Unmasked (Pretty Little Liars)

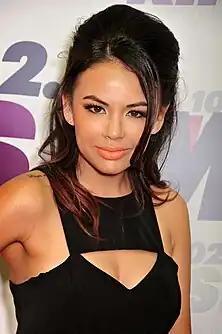
Critics praised Janel Parrish's character Mona Vanderwaal, who is revealed to be "A".

Teresa Lopez of "TVFanatic" gave the episode 3.5 out of 5 stars, stating, "What really bothered me about the finale was that despite getting an identity for A, even that revelation wasn't 100% certain. As one of my friends very rightly pointed out, the problem with the show is that it can be so manipulative without being fully satisfying." Louis Peitzman of TV.com gave the episode a favorable review, calling it ""Pretty Little Liars" at its finest," and writing, "The build-up to the reveal of Mona as 'A' was appropriately suspenseful. Like the Halloween episode, the finale delivered on the creepy factor: that motel, the Norman Bates wannabe, the lair where 'A' did all her dirty work. The "Psycho" references were heavy-handed, to say the least, but they were also pretty fun. For those of us who appreciate soapy teen thrillers and Alfred Hitchcock, it was nice to see a little overlap."